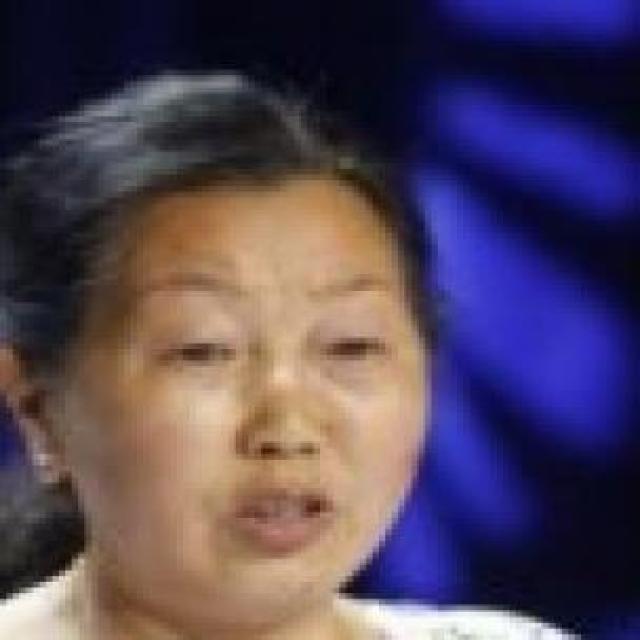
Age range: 45-64